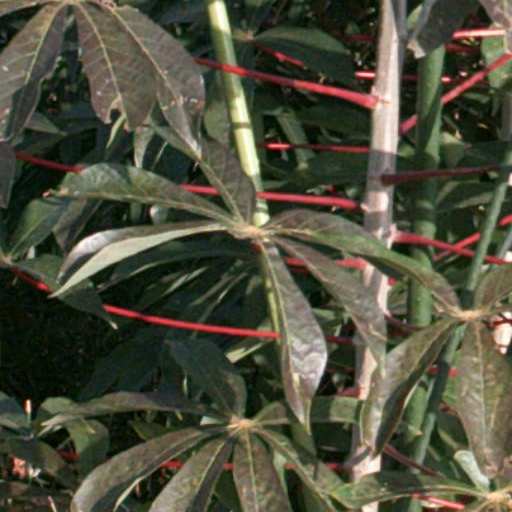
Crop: cassava